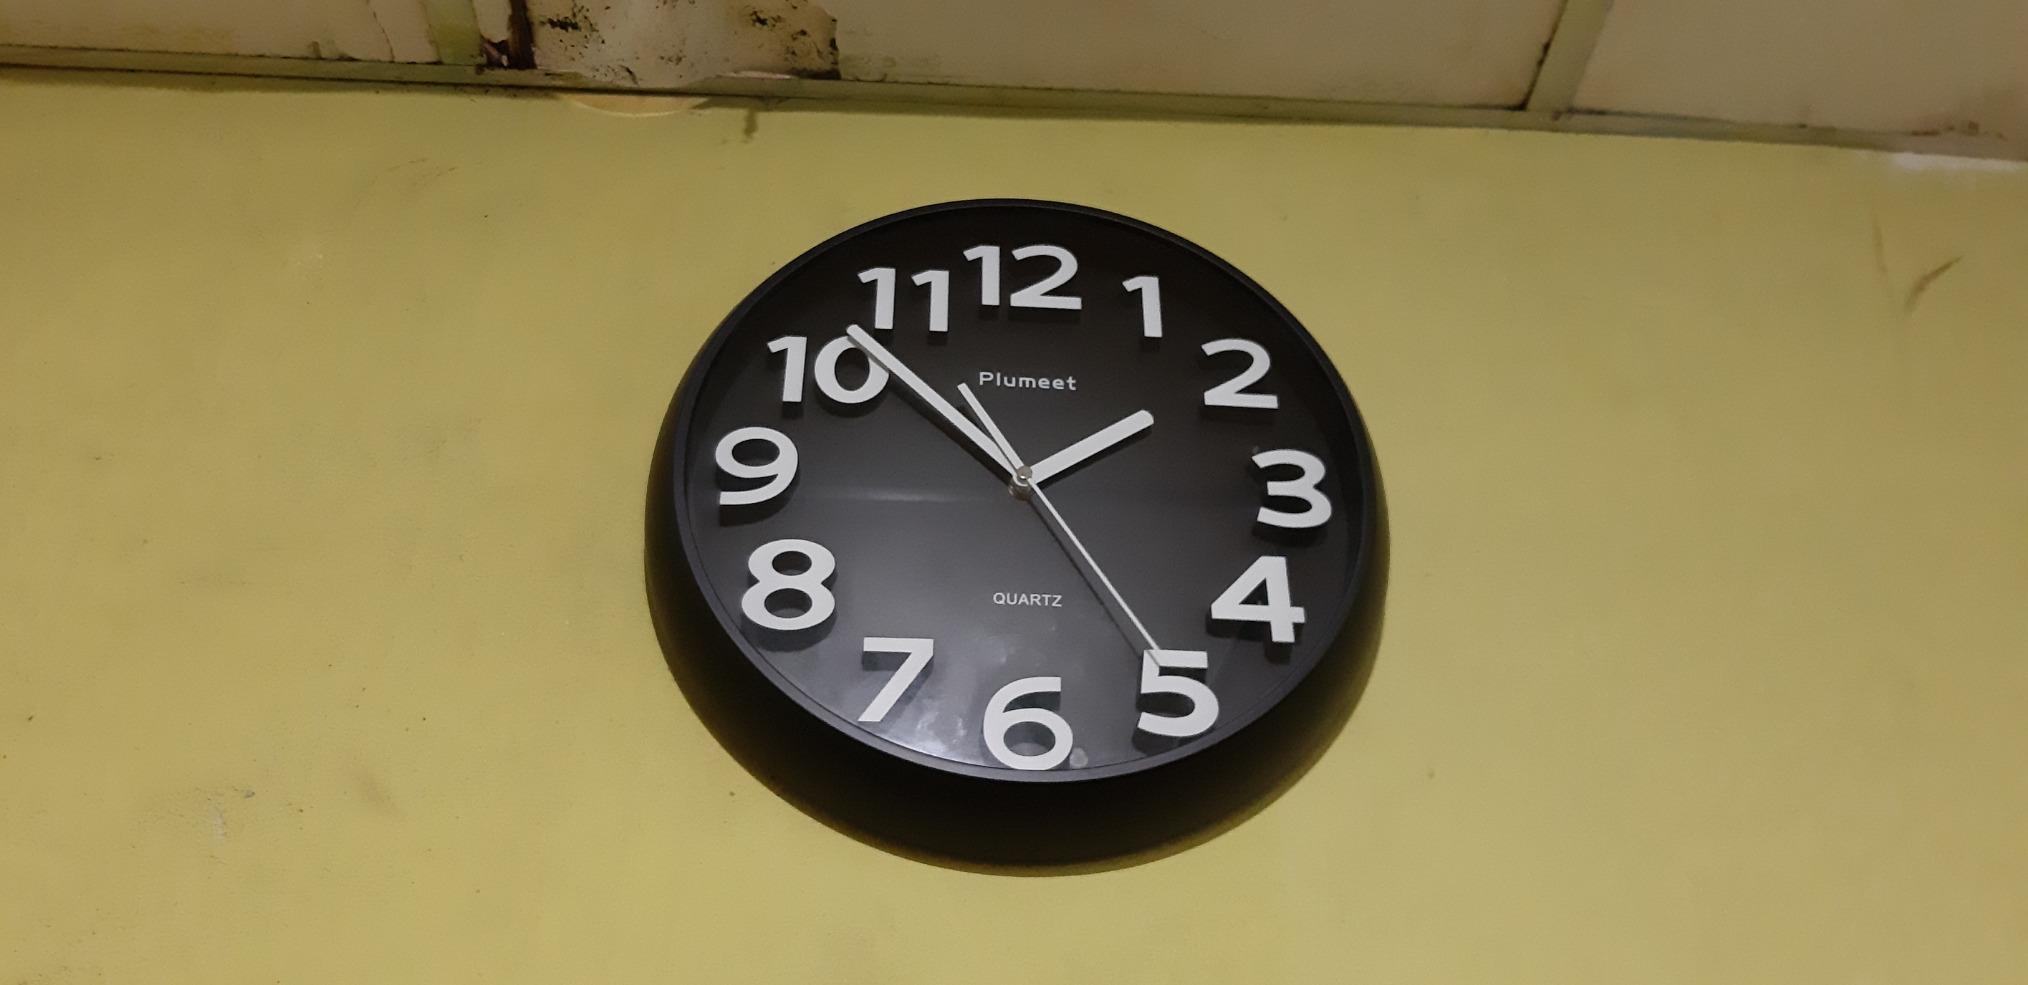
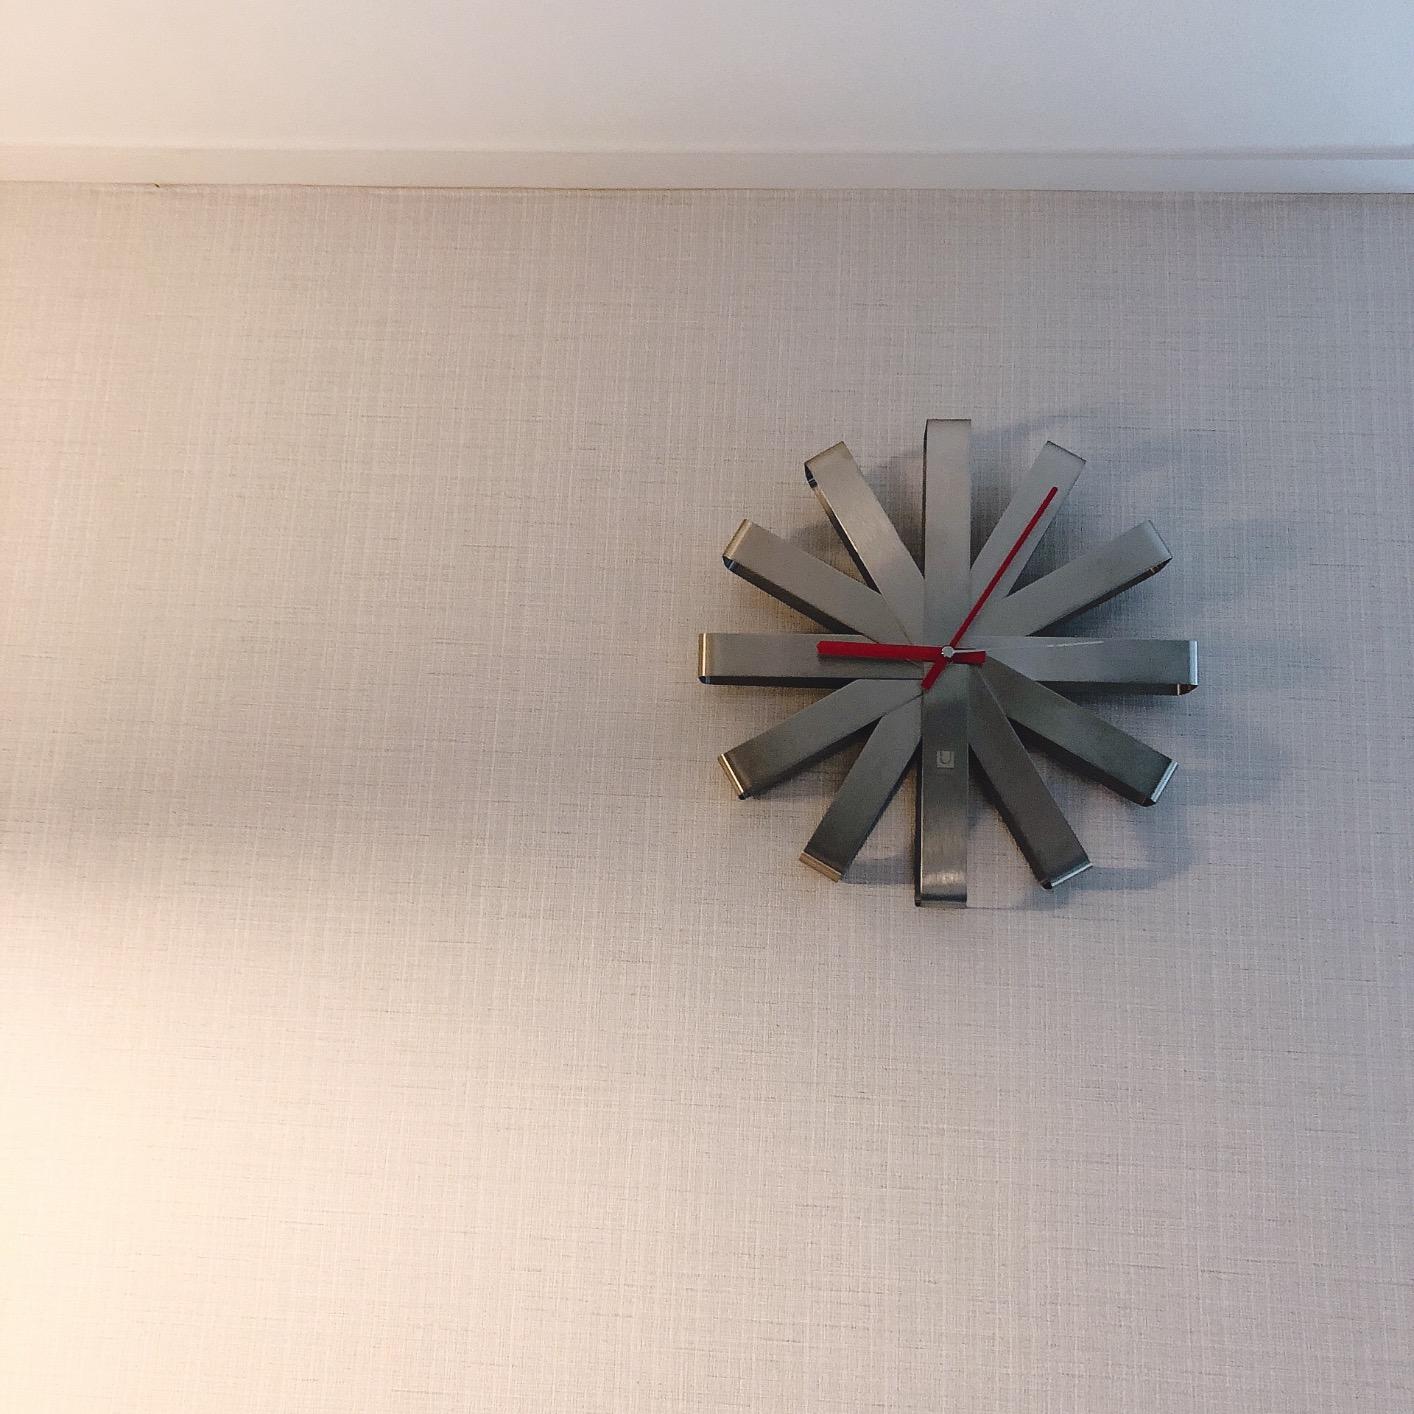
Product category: clock
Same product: no